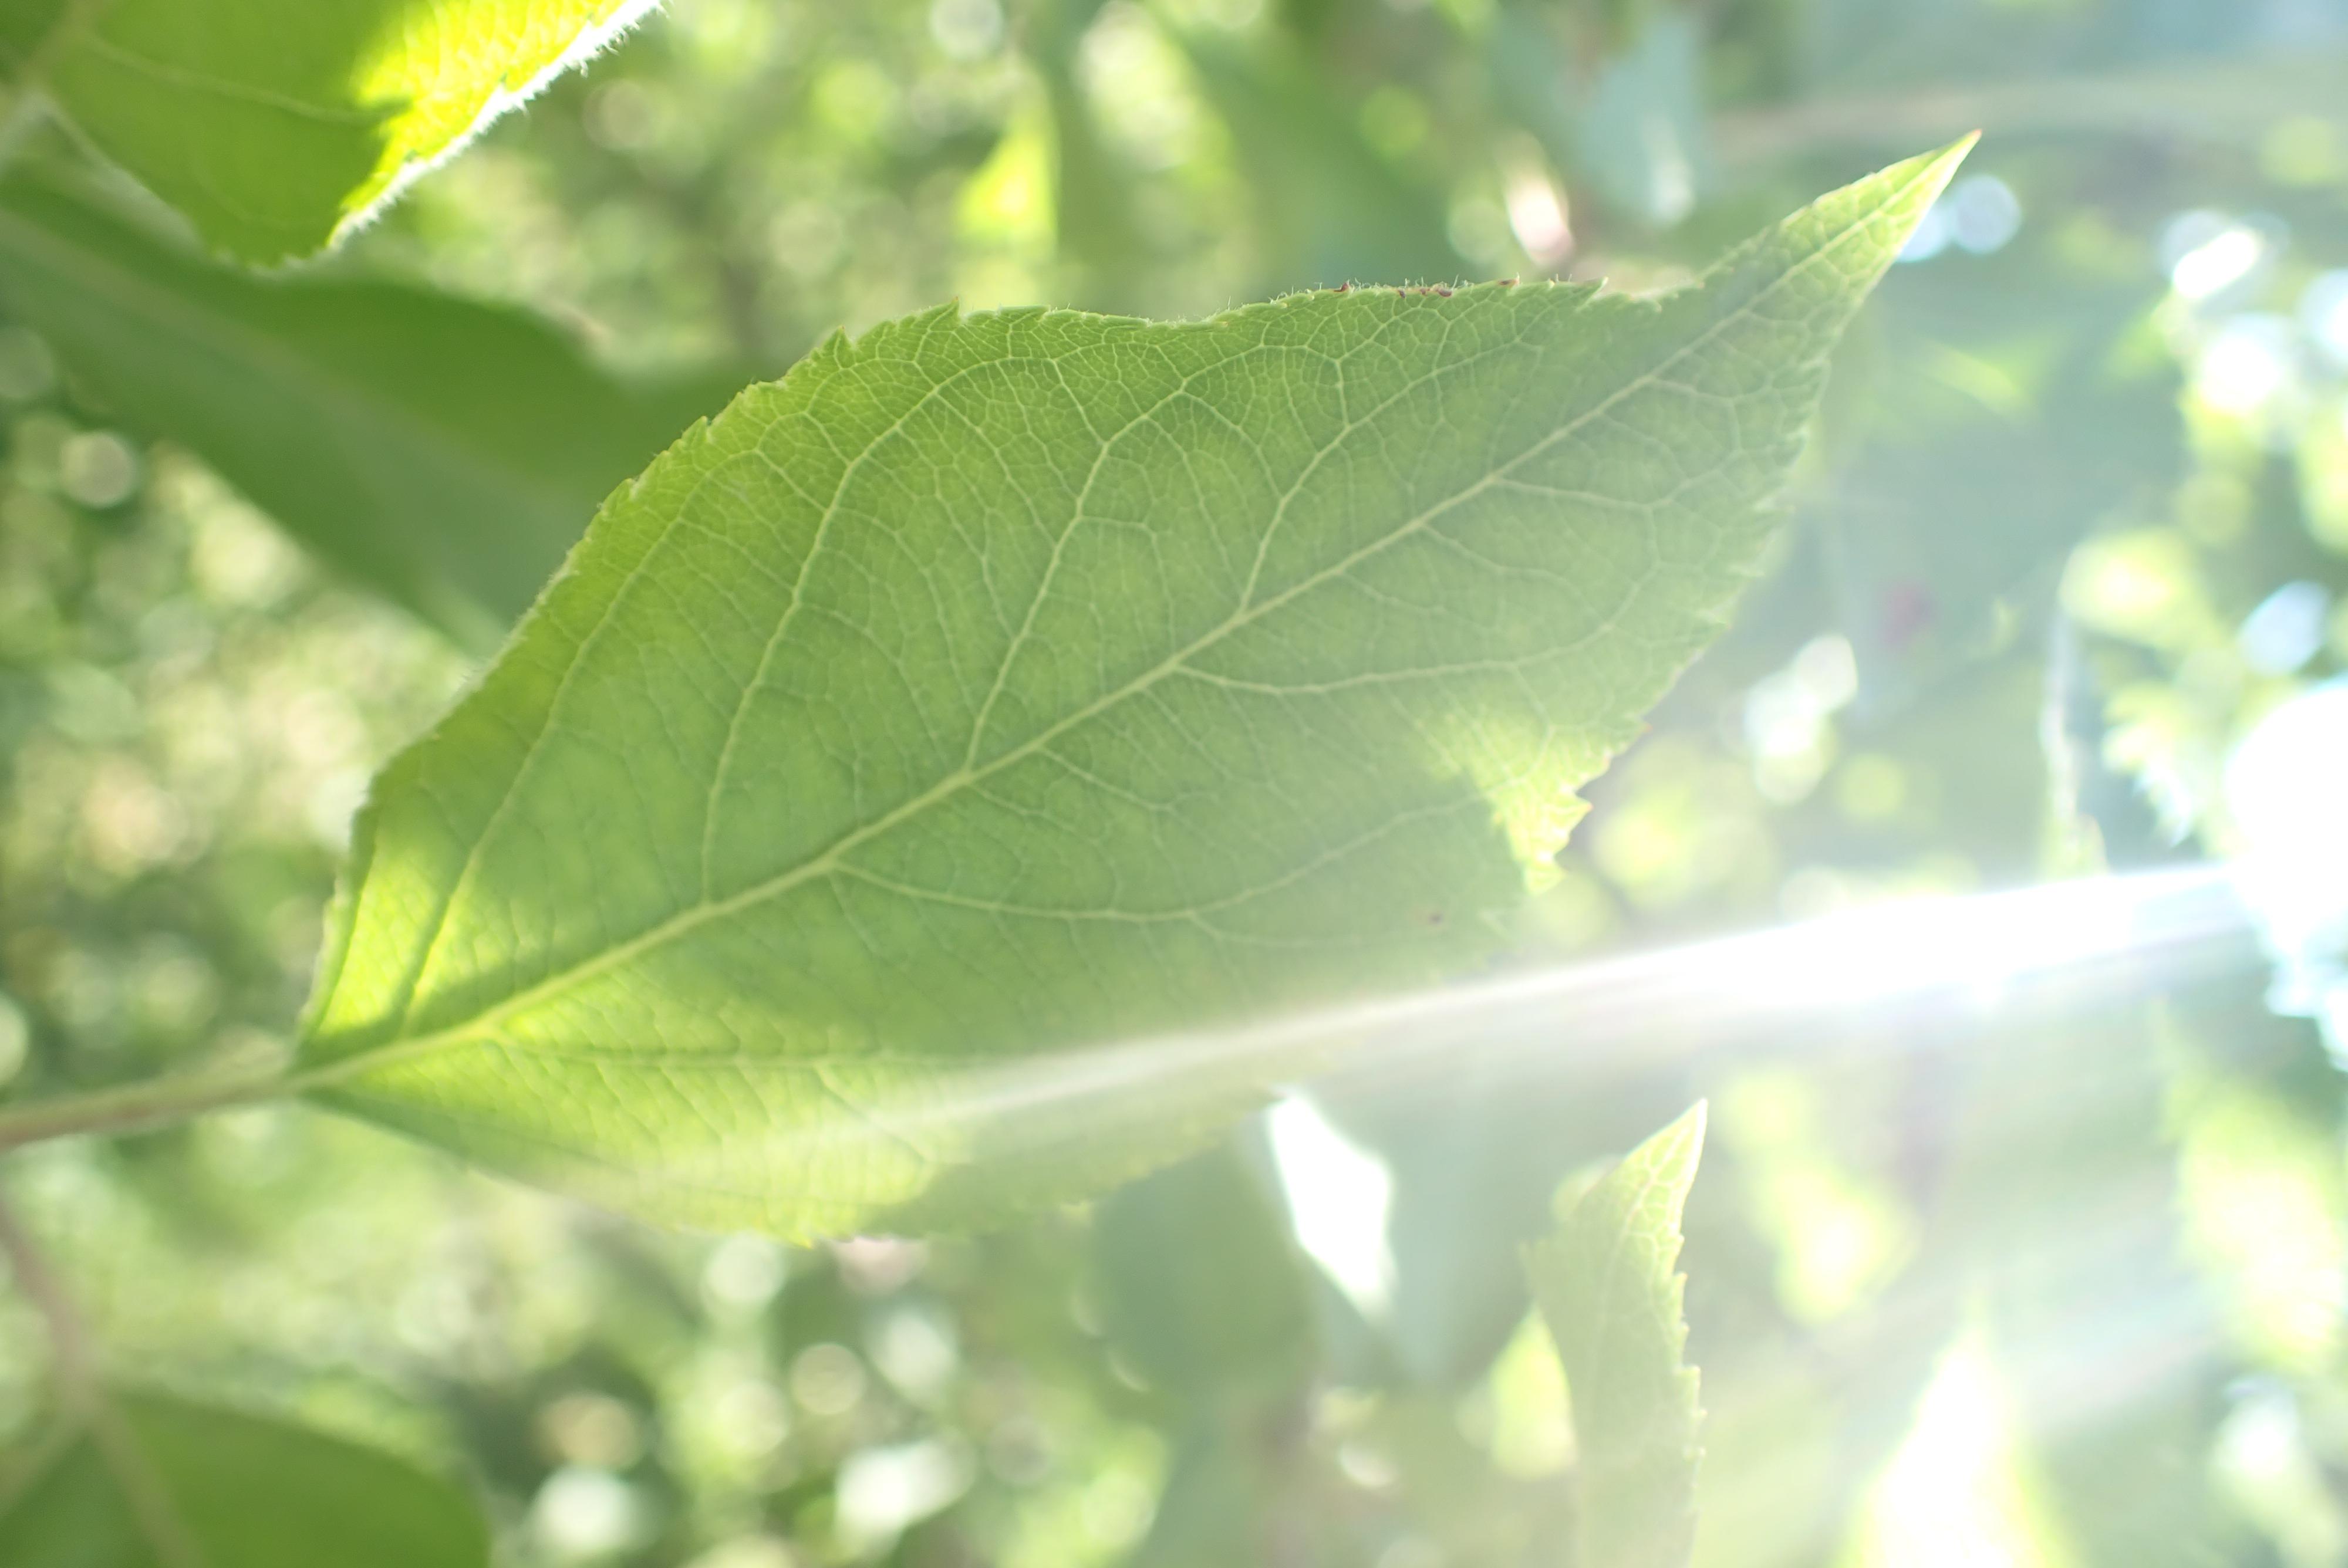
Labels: healthy